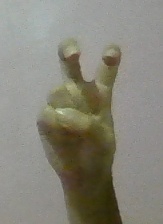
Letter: toot